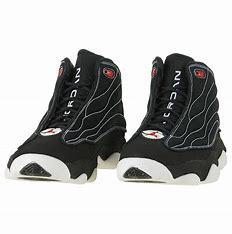
Brand: Jordan
Model: Pro Strong